Noelle Middleton

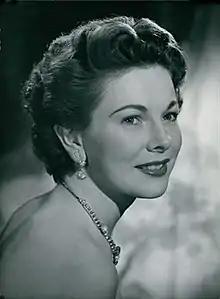

Evelyn Noelle Woodeson (née Middleton; 18 December 1926 – 30 January 2016) was an Irish actress and one of the first BBC television announcers. She was also a leading lady of the 1950s British films.